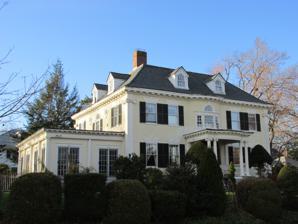
Building: George Gabriel House
Country: United States of America
Year built: 1899
Historic house in Massachusetts, United States United States historic place George Gabriel House U.S. National Register of Historic Places Show map of Massachusetts Show map of the United States Location 31 Lenox Street, Worcester, Massachusetts Coordinates 42°16′39″N 71°50′2″W / 42.27750°N 71.83389°W / 42.27750; -71.83389 Area less than one acre Built 1898 Architect Lucius W. Briggs Architectural style Colonial Revival MPS Worcester MRA NRHP reference No. 80000523 Added to NRHP March 05, 1980 The George Gabriel House is a historic house at 31 Lenox Street in Worcester, Massachusetts .  Built in 1898, it is a significant local example of Colonial Revival architecture , and is one of the oldest houses in the city's Richmond Heights neighborhood.  It was listed on the National Register of Historic Places in 1980. Description and history The George Gabriel House is located in the residential Richmond Heights area northwest of downtown Worcester, on the west side of Lenox Street near its northern end.  It is a 2 + 1 ⁄ 2 -story wood-frame structure, with a hip roof and clapboarded exterior.   The house has a generally rectangular plan, with a front porch supported by Ionic columns. On the second floor above the porch there is a bowed oriel with a Palladian window.  The roof is pierced by gabled dormers which have round-arch windows.  The building corners feature Corinthian pilasters, and the main roof has a cornice with dentil moulding. The interior has twelve rooms, five of which are bedrooms. The house was built in 1898 for George W. Gabriel, bookkeeper and later General Manager for George F Blake & Co.  The house was one of the earliest works of the well-known Worcester architect Lucius W. Briggs . The area had been farmland up to 1896, when it was subdivided for residential development.  The house is one of the earliest, and finest, houses in the city's Richmond Heights neighborhood, and exemplifies an ongoing trend of the city's upper class to live on its west side. See also National Register of Historic Places listings in northwestern Worcester, Massachusetts National Register of Historic Places listings in Worcester County, Massachusetts References